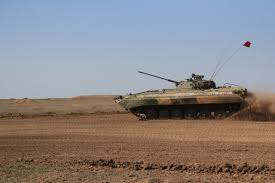
Label: BMP-2